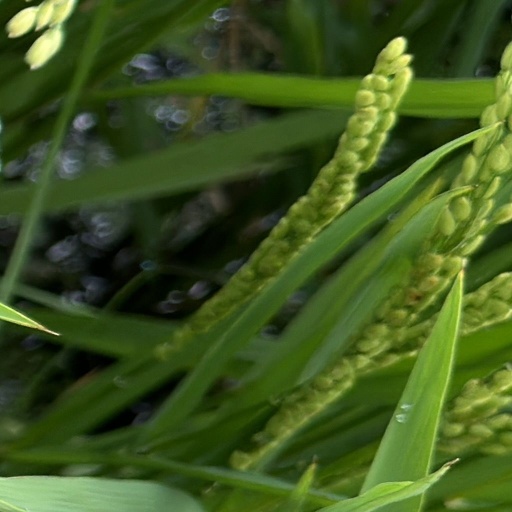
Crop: rice